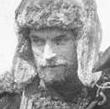
Age: 32